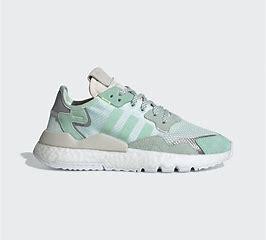
Brand: adidas
Model: Nite Jogger Athletic